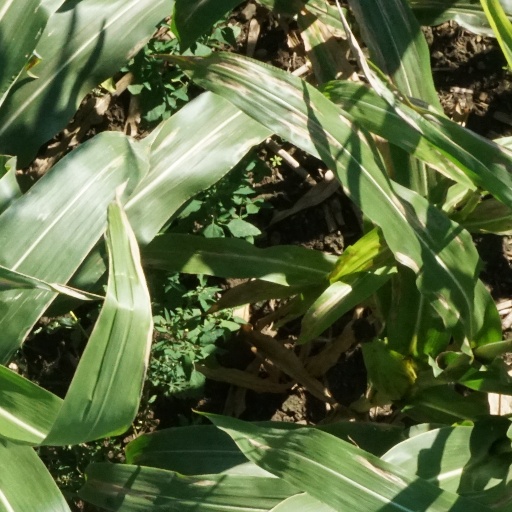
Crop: maize; corn